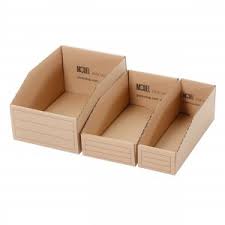
Waste category: cardboard